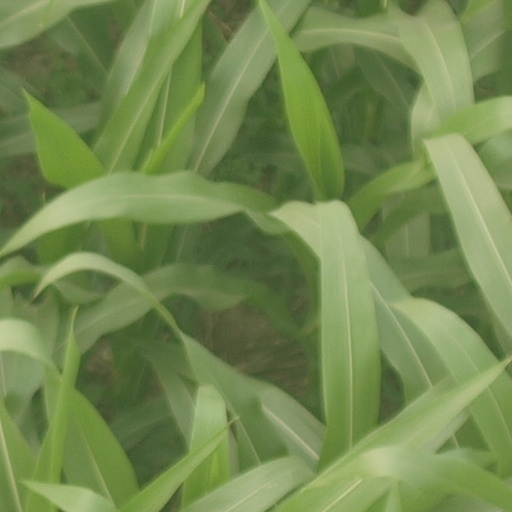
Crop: maize; corn